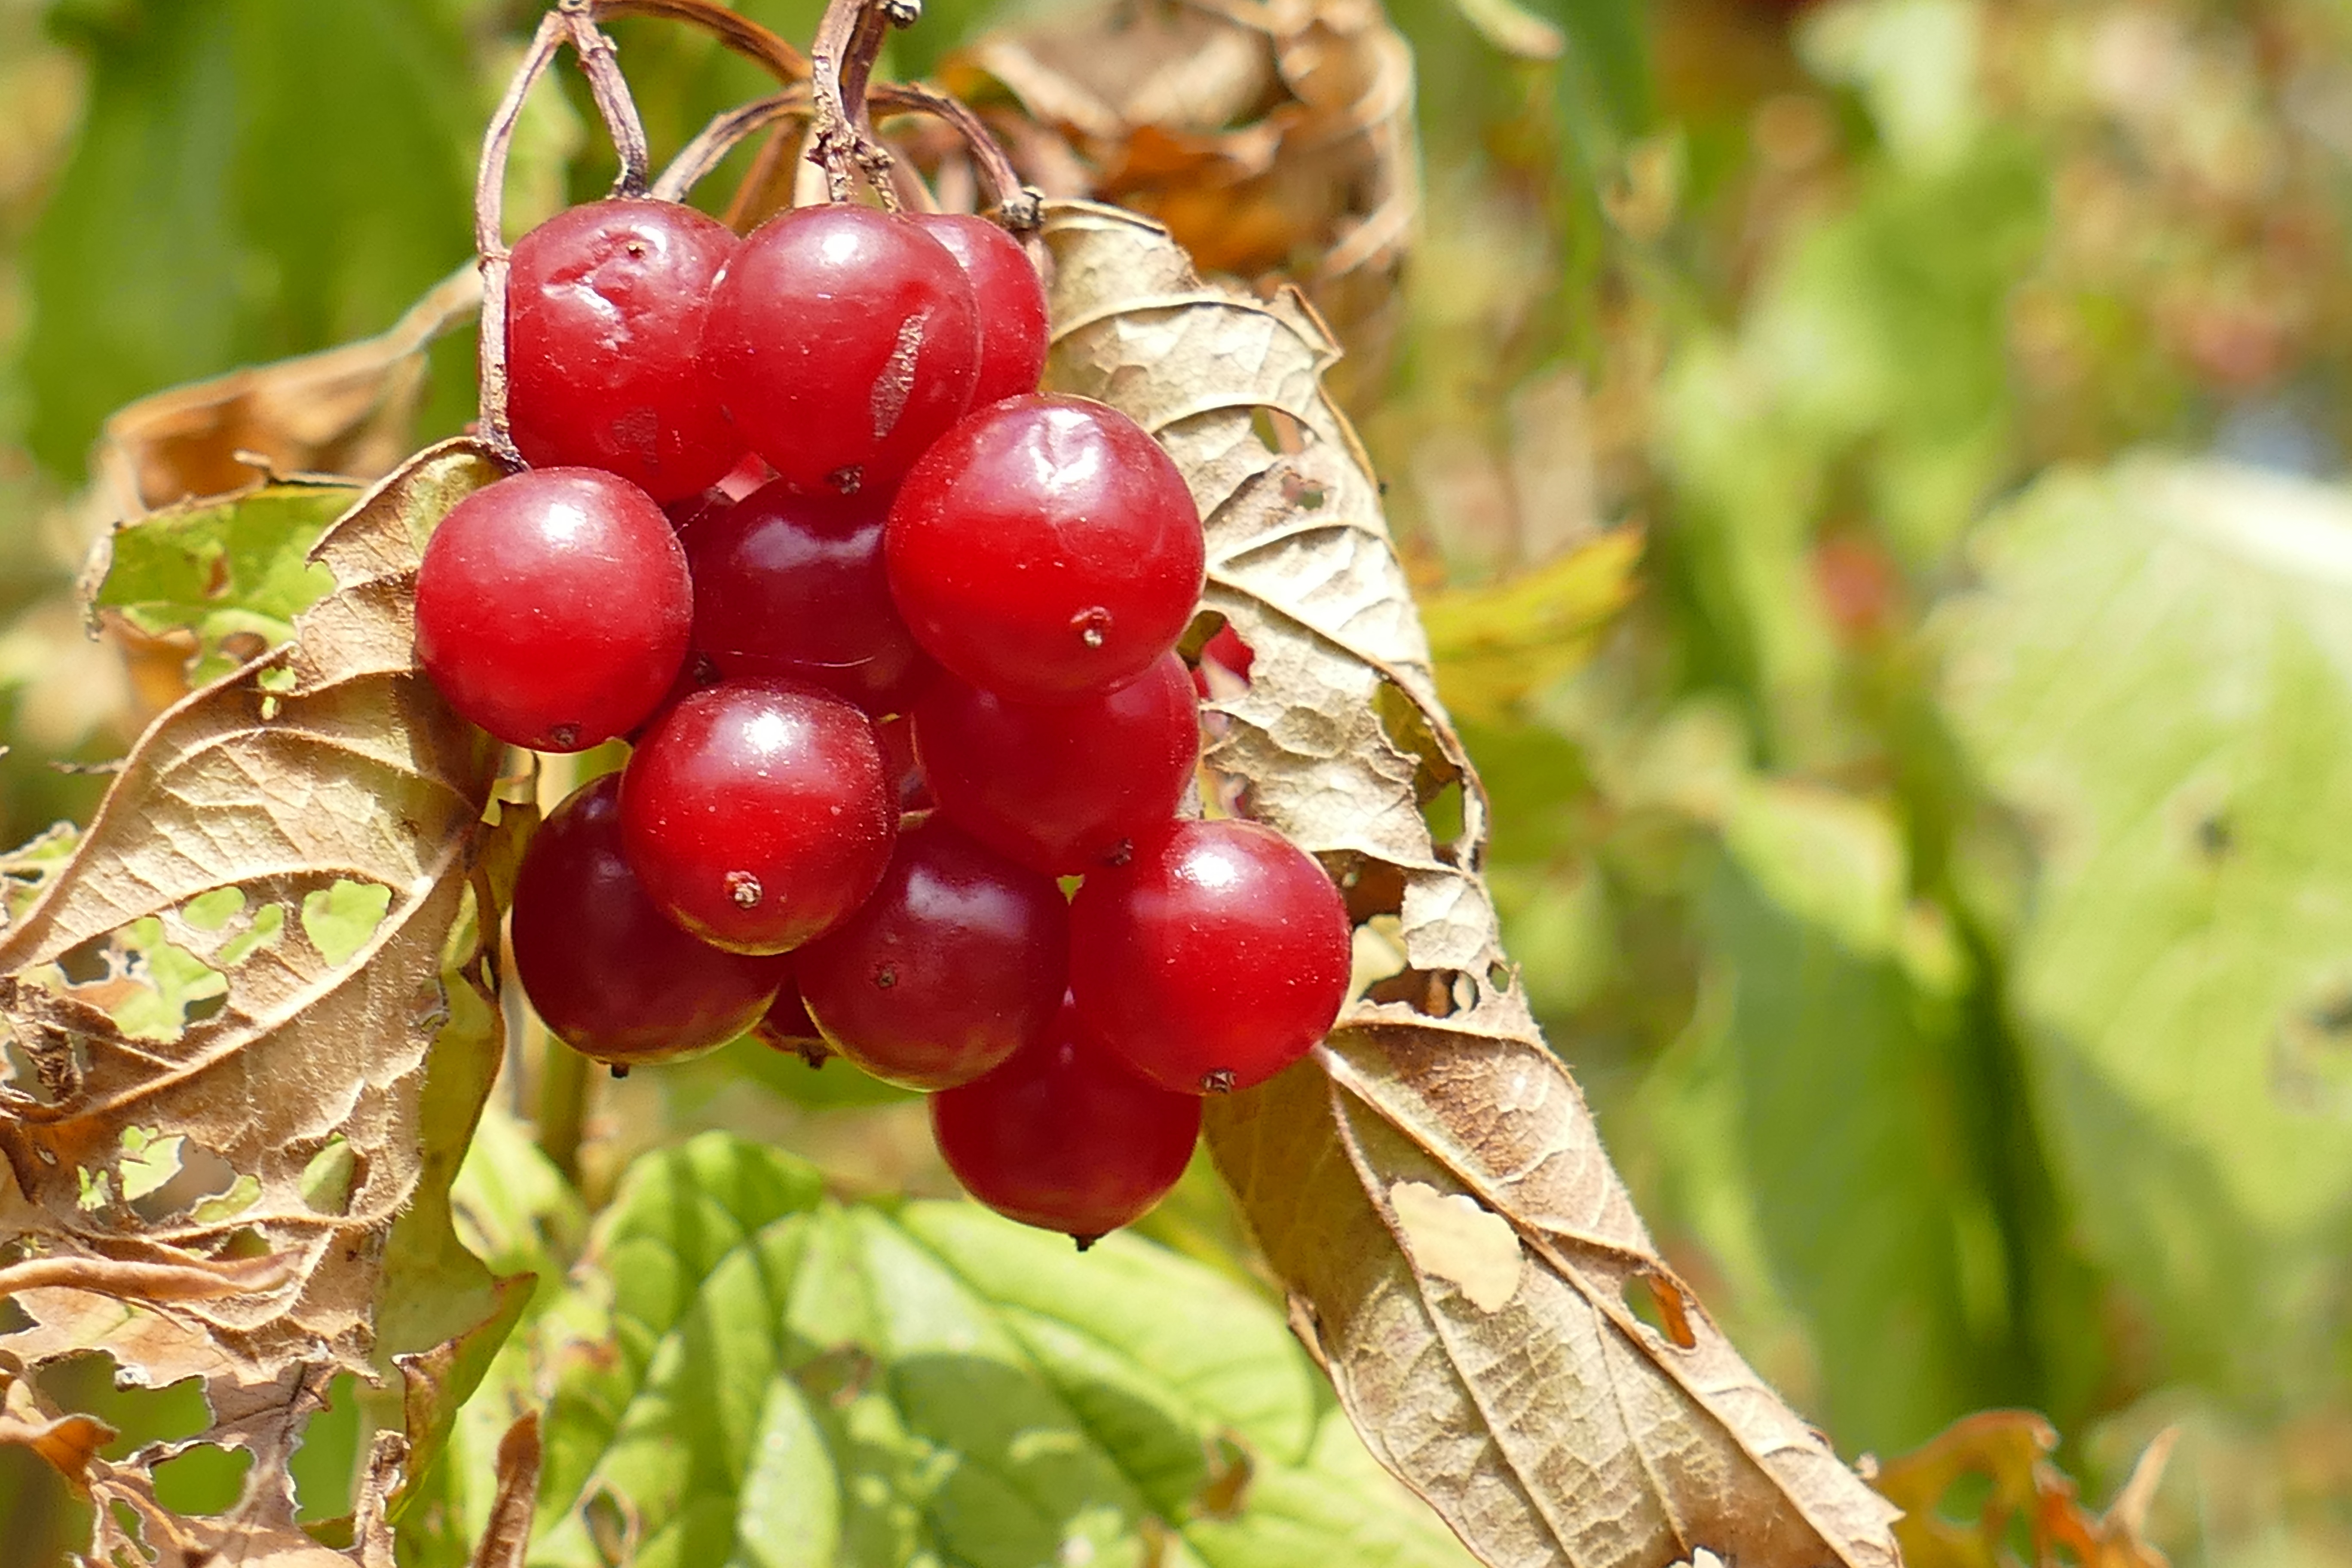
nature, branch, plant, fruit, berry, flower, wild, food, red, produce, macro, autumn, close, flora, wild plant, berries, shrub, flowering plant, umbel, currant, viburnum opulus, land plant